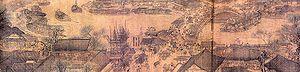
La dynastie Song de Chine est une dynastie régnante qui contrôle la Chine historique et le Sud de la Chine du milieu du Xᵉ siècle jusqu’au dernier quart du XIIIᵉ siècle. Cette dynastie marque un tournant important dans le domaine des innovations en science et technologie de la Chine ancienne, avec l'émergence de figures intellectuelles éminentes comme Shen Kuo et Su Song et l'utilisation révolutionnaire de la poudre à canon dans les armes.
La société chinoise durant la dynastie Song est marquée par les réformes politiques et légales, un retour philosophique du confucianisme et le développement des villes qui deviennent, au-delà de centres administratifs, des centres commerciaux, industriels et de commerce maritime. Les habitants des zones rurales sont pour la plupart des fermiers, même si certains sont chasseurs, pêcheurs ou employés du gouvernement travaillant dans les mines ou les marais salants. Inversement, les boutiques, les artisans, les gardes de la ville, les saltimbanques, les travailleurs et les riches marchands vivent dans les centres des comtés ou des provinces, avec la noblesse chinoise.
L'économie de la Chine sous la dynastie Song est marquée par une expansion commerciale, une prospérité financière, une ouverture commerciale croissante et une révolution dans la productivité agricole. La croissance des finances privées stimule le développement du marché à l'échelle nationale qui relie les provinces côtières à l'intérieur. L'économie Song donne naissance à une énorme explosion démographique, issue de l'augmentation de la culture agricole au cours des Xᵉ et XIᵉ siècles qui a doublé la population totale de la Chine, qui atteint 100 millions d'individus.